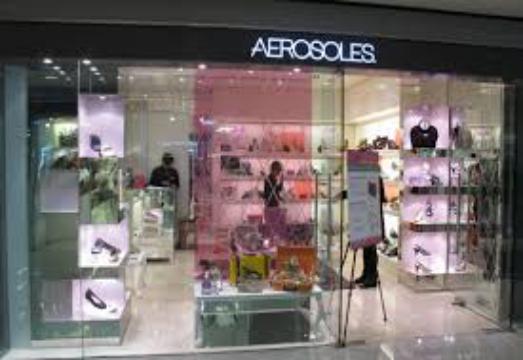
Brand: Aerosoles
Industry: Clothes